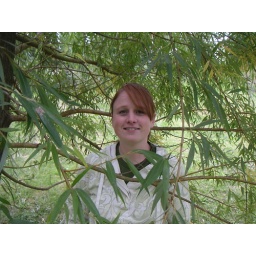
0484 Annie Kline in the willow tree first time at the new house 09-26-08